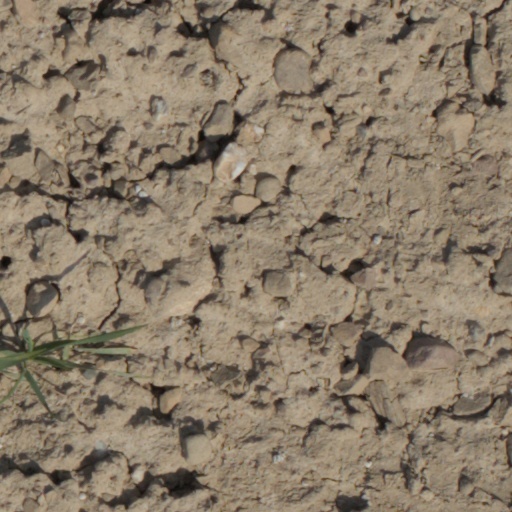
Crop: wheat